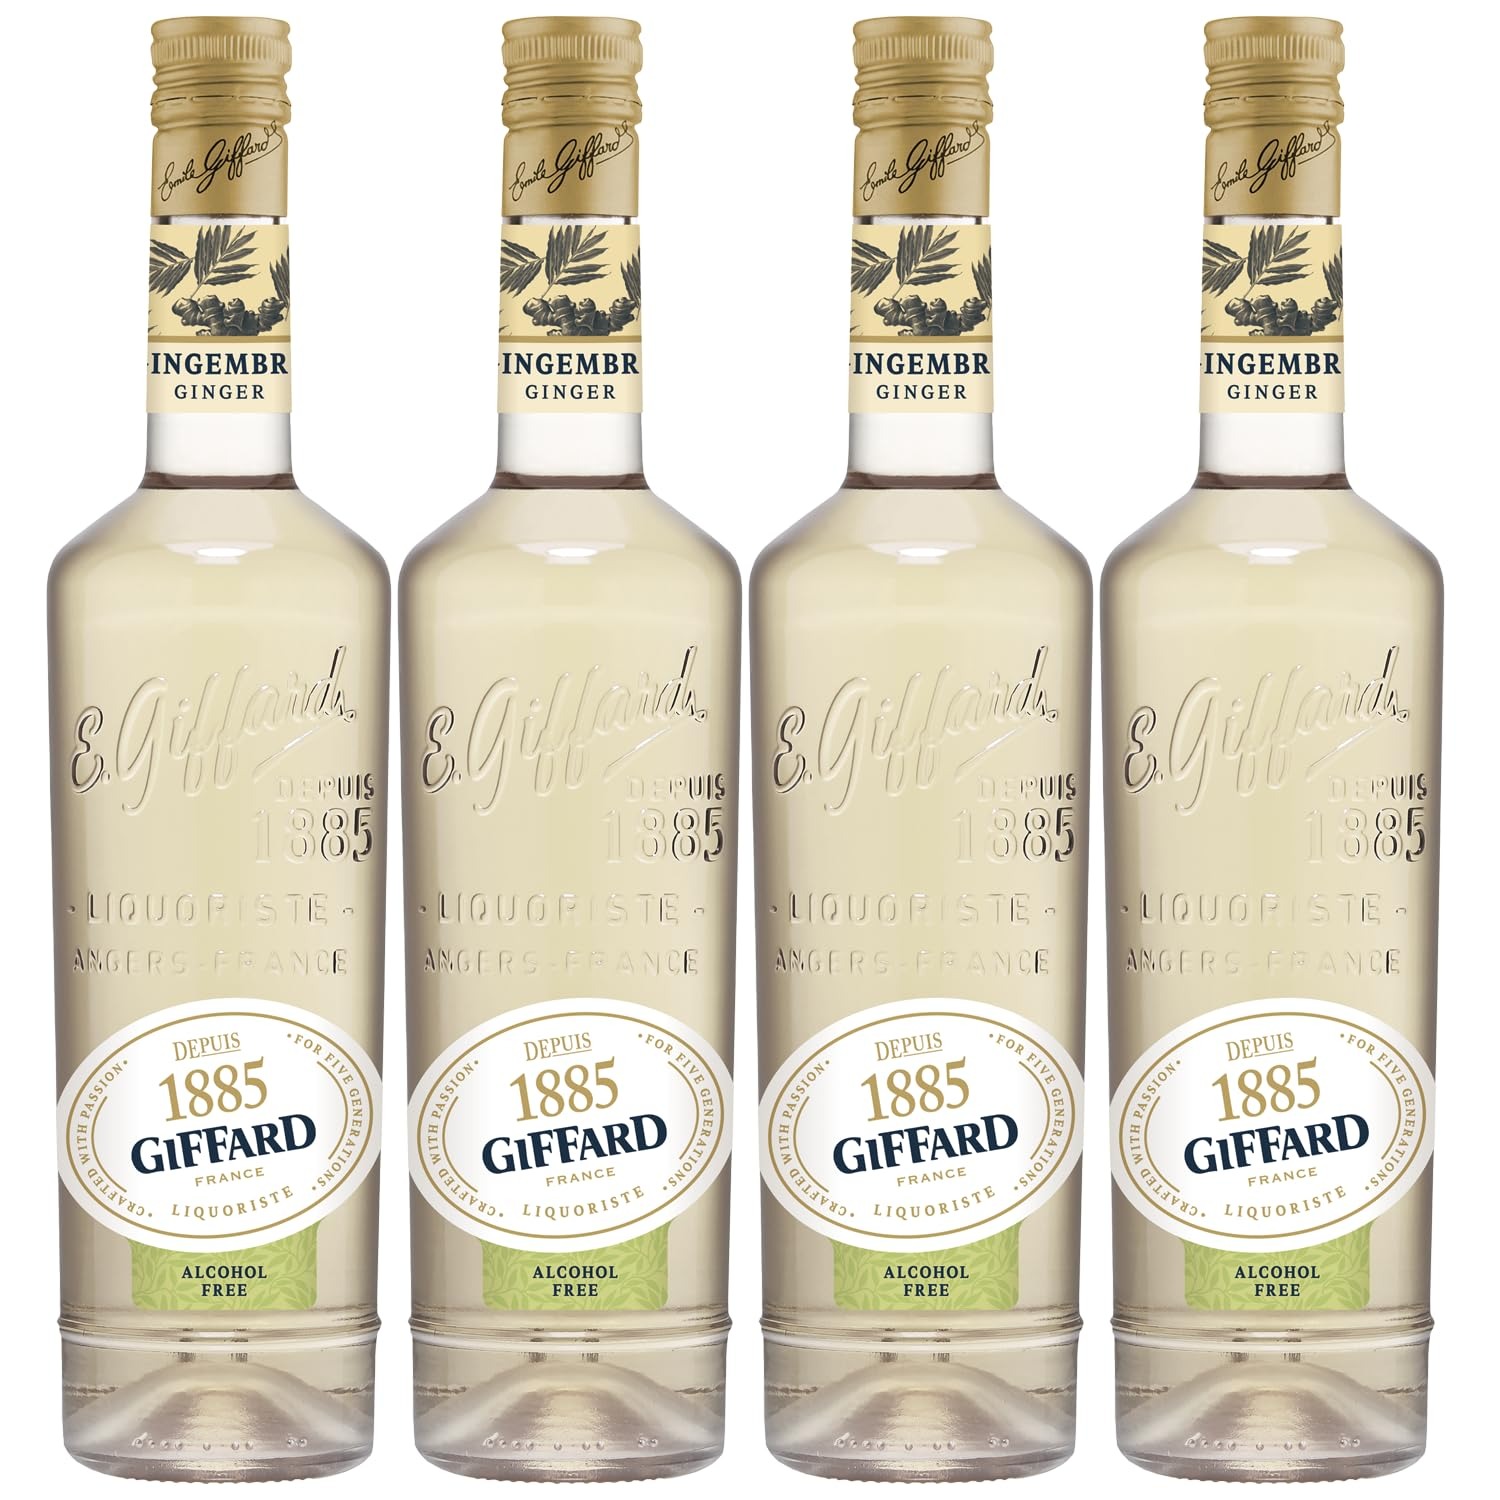
Item Name: Giffard Depuis 1885 Ginger, Alcohol-Free Liqueur 4 Pack - Made in France, 700ml Bottles, Perfect for Spritzers, Mixed Drinks
Bullet Point 1: Ginger: GIFFARD Ginger Alcohol Free is made from a maceration of ginger roots in white wine vinegar. Warm, lemony, pungent, bitter and earthy notes with a hint of lemongrass.
Bullet Point 2: Giffard unveils a new line inspired by their liqueur expertise, employing the shrub technique to macerate fruits and plants in wine vinegar.
Bullet Point 3: The result is a range of alcohol-free products with exceptional aromatic complexity and reduced sugar content, highlighting their intense flavors.
Bullet Point 4: With a dedication to sourcing the finest ingredients, Giffard emphasizes quality in their Alcohol-Free range, offering a sensory experience characterized by complexity and mouthfeel.
Bullet Point 5: Giffard's Alcohol-Free line presents an opportunity to recreate beloved cocktails like the Sex on the Beach and Mai Tai without the need for alcohol.
Bullet Point 6: By offering non-alcoholic alternatives, Giffard enables cocktail enthusiasts to savor the same flavor depth and complexity in their favorite drinks, minus the alcohol content.
Bullet Point 7: Includes (4) 700ml Bottles, Phone and tablet holder and tasting notes/recipes.
Value: 24.0
Unit: Fl Oz

Price: 169.98